The Skin I Live In

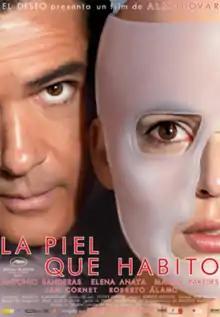
Theatrical release poster

The Skin I Live In is a 2011 Spanish psychological thriller film written and directed by Pedro Almodóvar, starring Antonio Banderas, Elena Anaya, Marisa Paredes, Jan Cornet and Roberto Álamo. It is based on Thierry Jonquet's 1984 novel "Mygale", first published in French and then in English under the title "Tarantula".